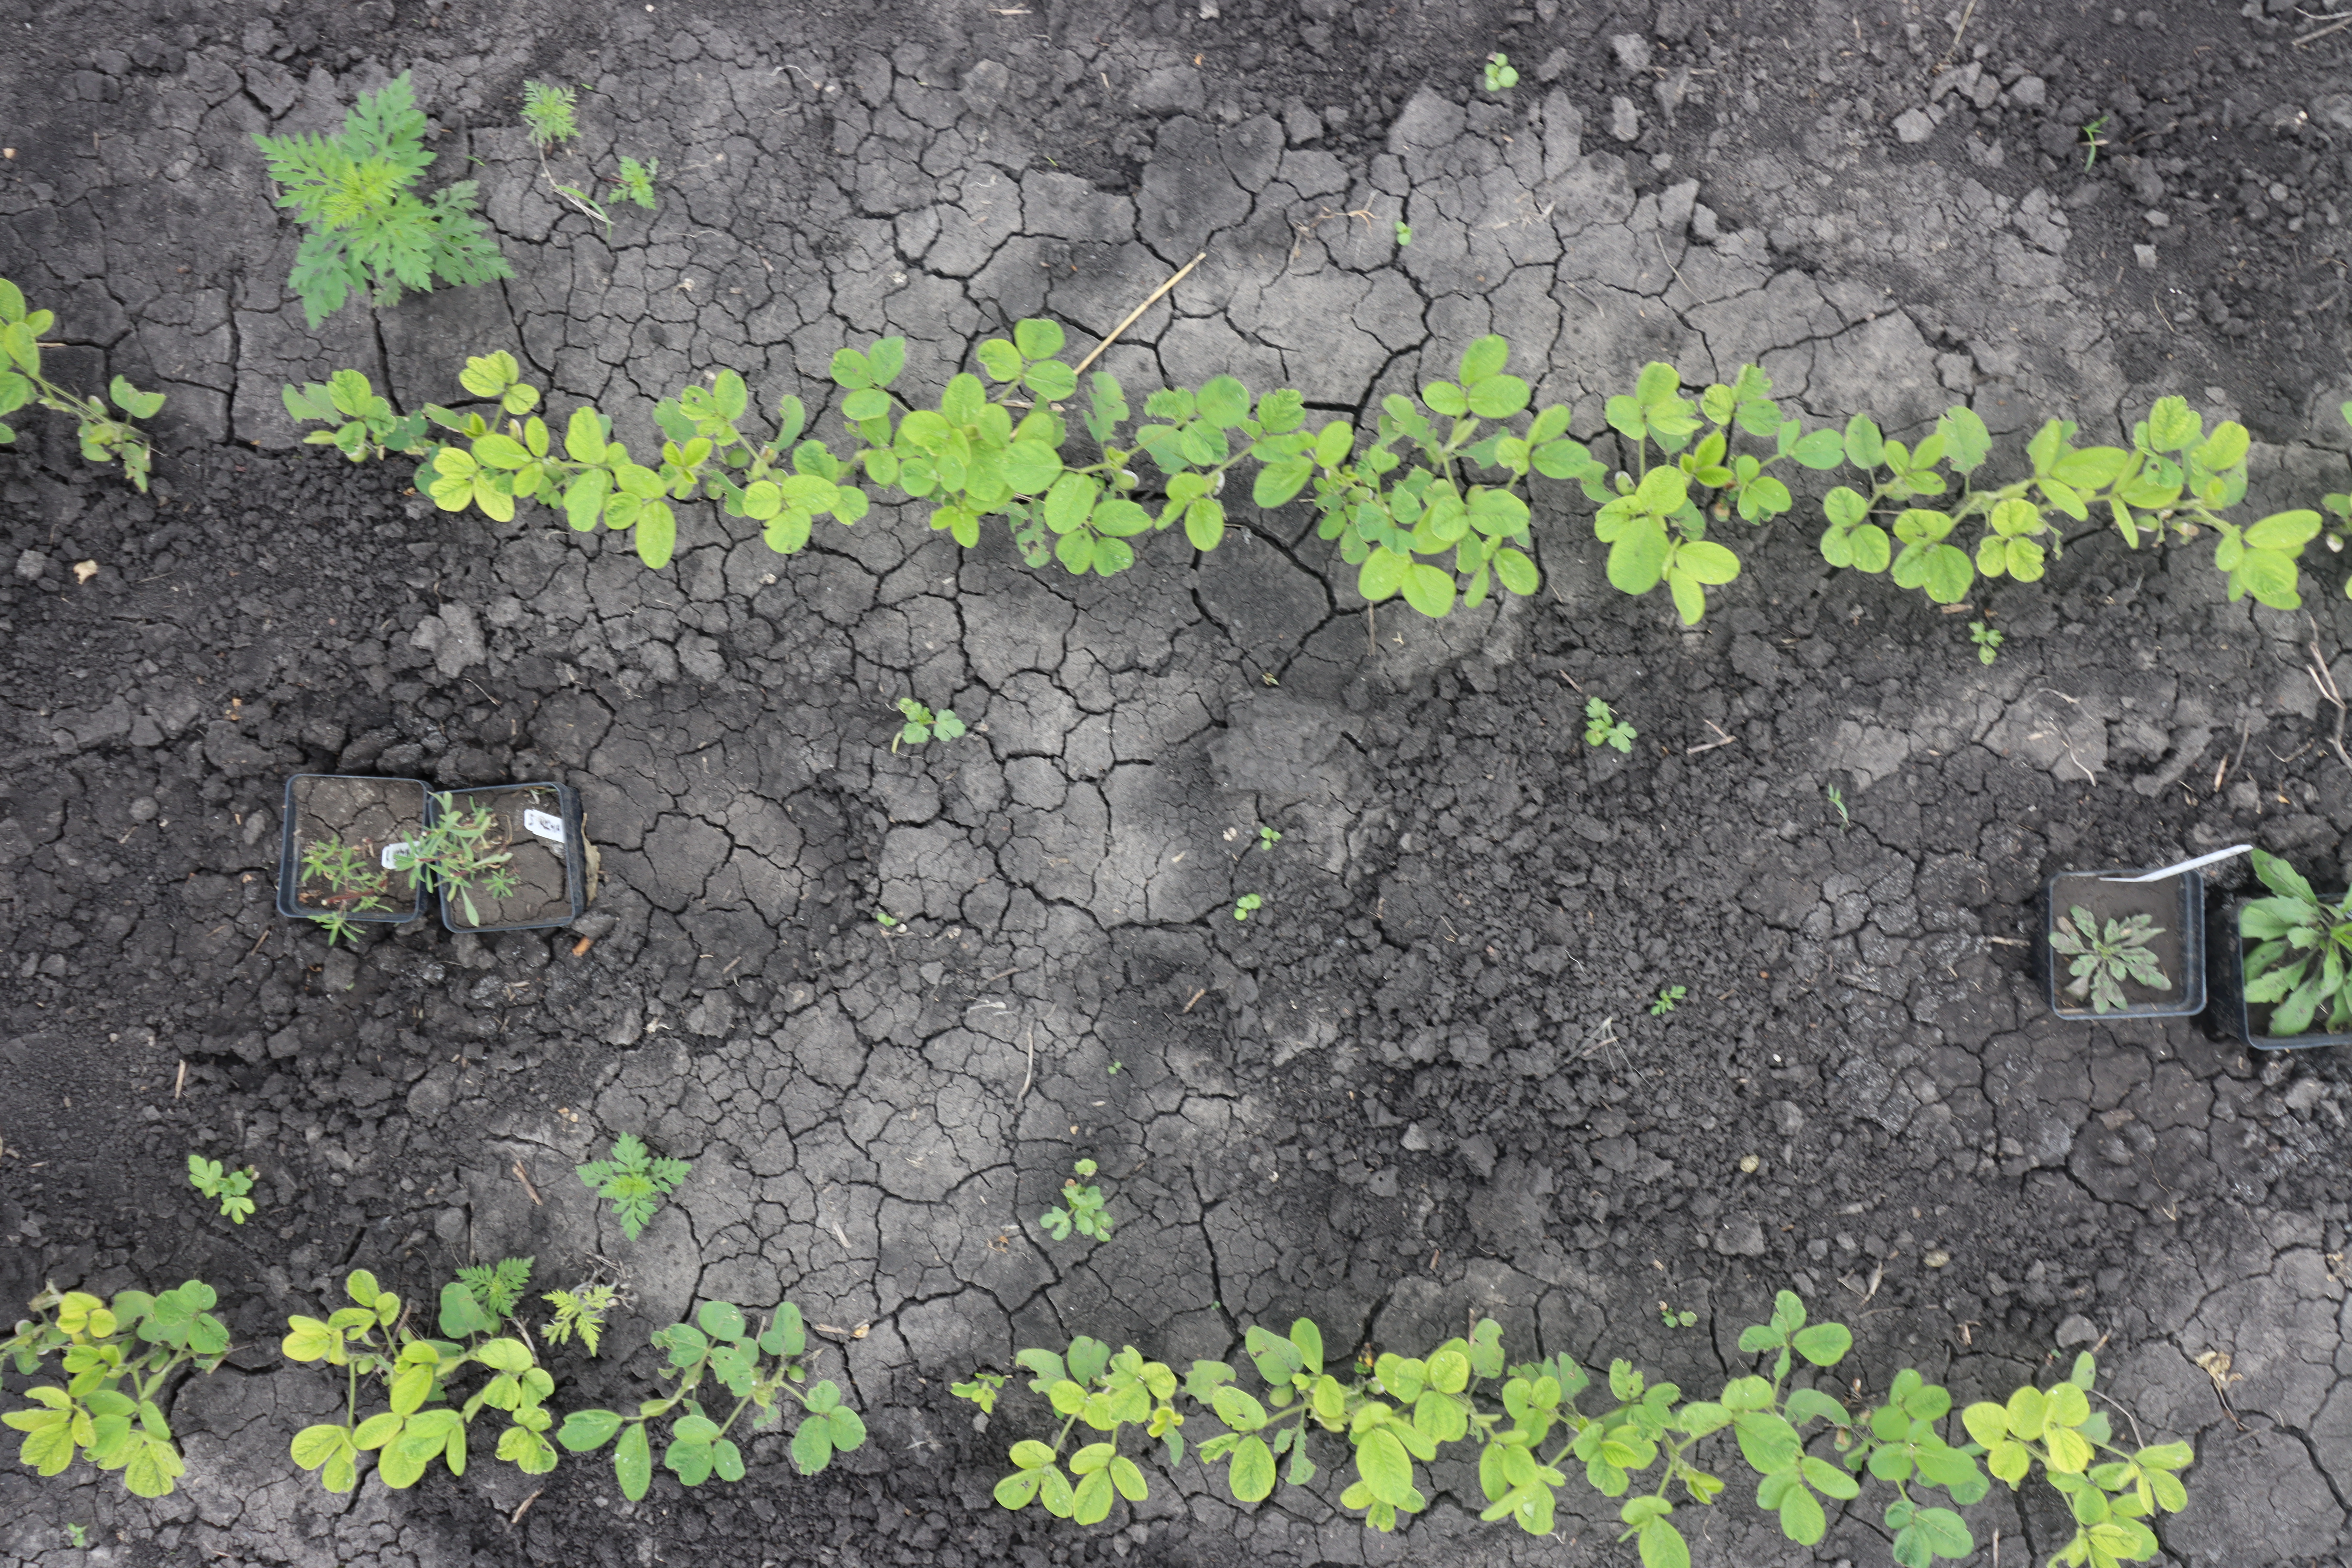
Crop: Soybean
Objects: Soybean, Soybean, Soybean, Soybean, Soybean, Soybean, Soybean, Soybean, Soybean, Soybean, Soybean, Soybean, Kochia, Horseweed, Horseweed, Ragweed, Ragweed, Ragweed, Ragweed